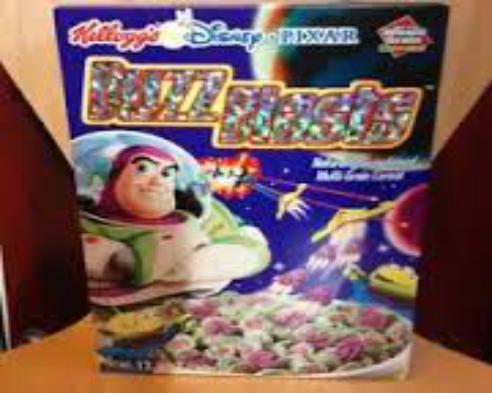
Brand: Buzz Blasts
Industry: Food